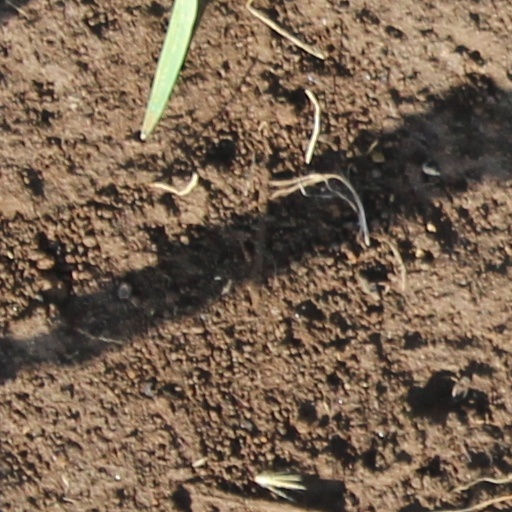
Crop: wheat